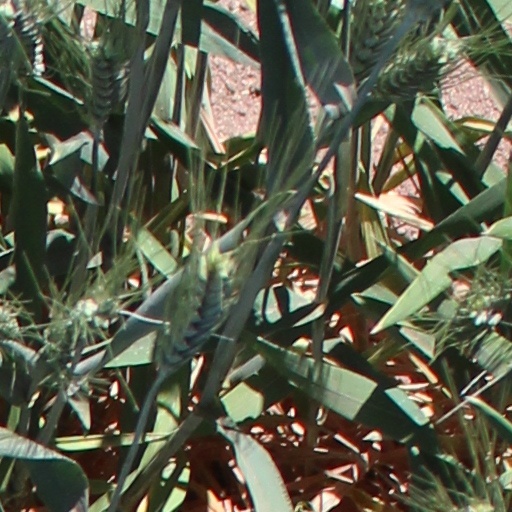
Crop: wheat